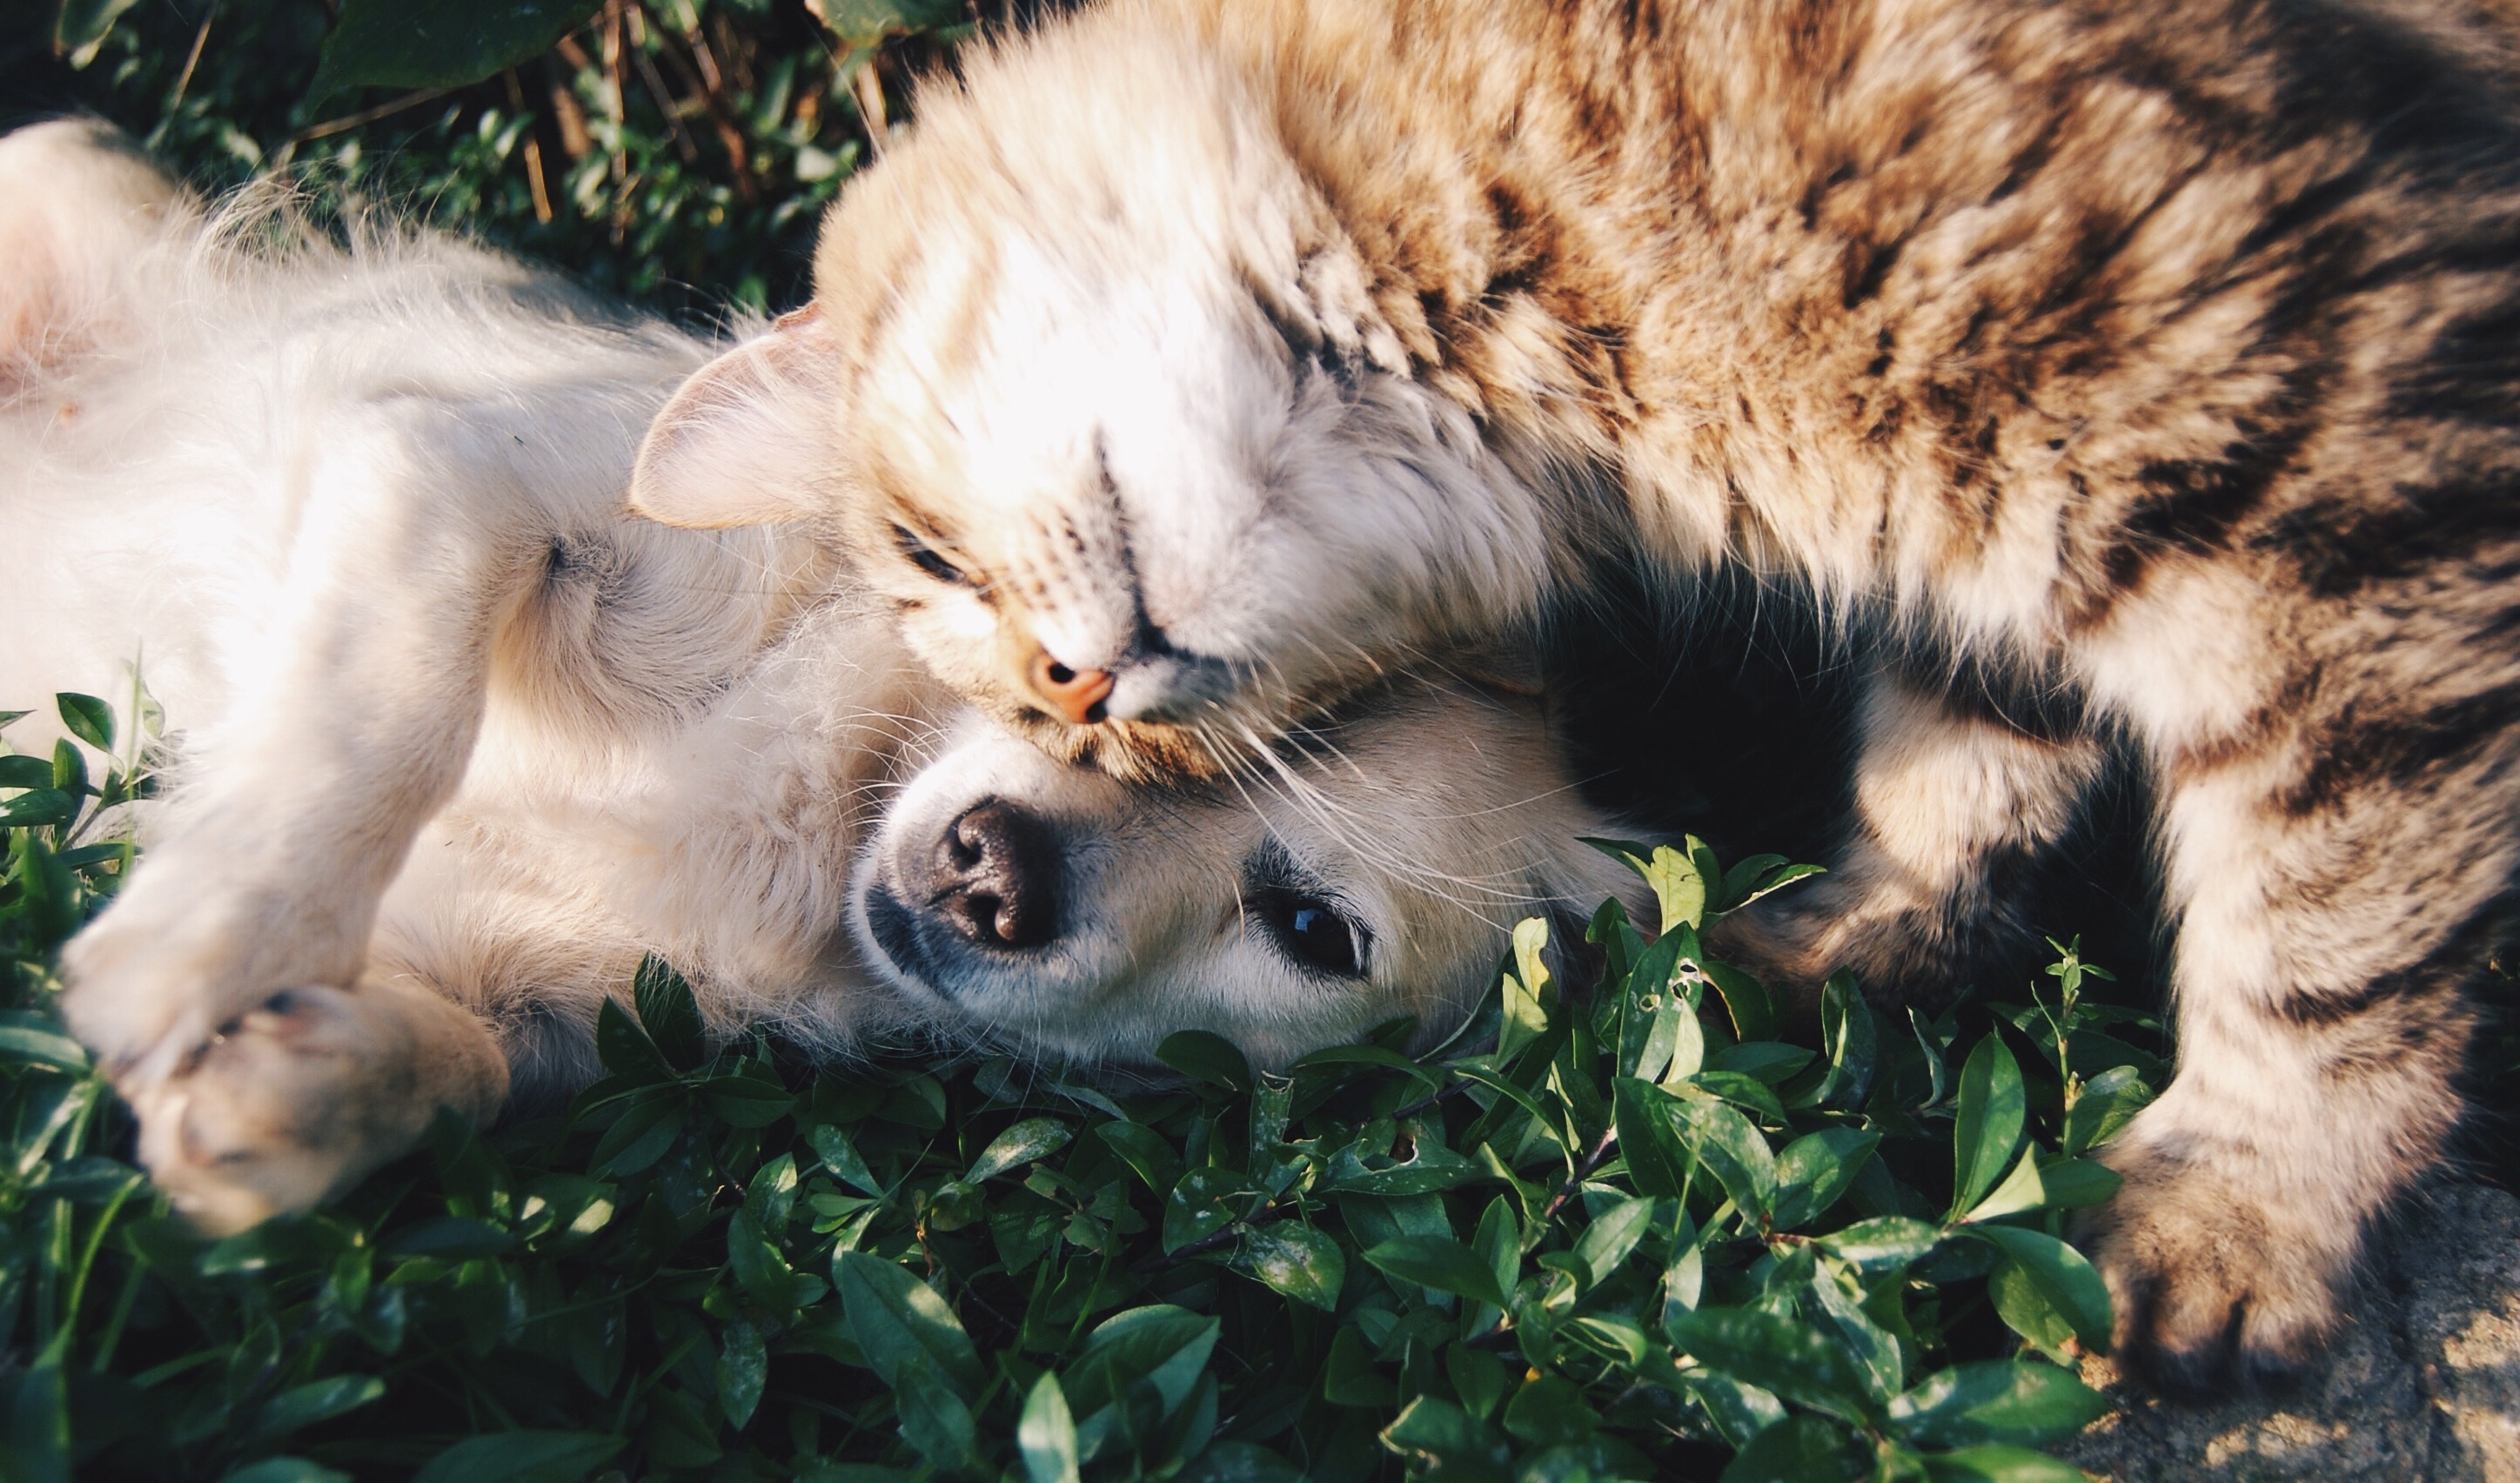
outdoor, puppy, dog, animal, cute, love, relax, kitten, cat, feline, kiss, mammal, friendship, fauna, pets, whiskers, friends, vertebrate, lying, small to medium sized cats, cat like mammal, dog breed group